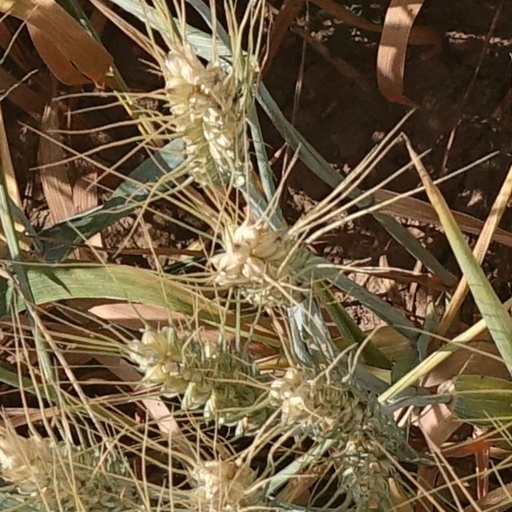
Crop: wheat